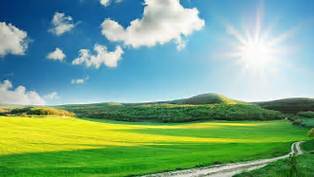
Weather: sun or clear